Jay Gatsby

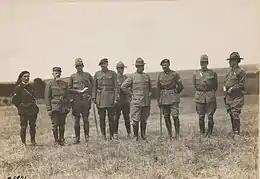
In the original 1925 text, Fitzgerald has Gatsby claim that he served in the U.S. 16th Infantry Regiment (pictured above) of the 1st Division. Fitzgerald subsequently revised the text and changed the unit to the U.S. 7th Infantry Regiment of the 3rd Division.

In 1917, after the United States' entrance into World War I, Gatsby enlisted as a doughboy in the American Expeditionary Forces. During infantry training at Camp Taylor near Louisville, Kentucky, 27-year-old Gatsby met and fell deeply in love with 18-year-old debutante Daisy Fay. Dispatched to Europe, Gatsby attained the rank of Major in the U.S. 7th Infantry Regiment of the 3rd Division and garnered decorations for extraordinary valor during the Meuse–Argonne offensive in 1918 from every Allied government, including the one of Montenegro, which King Nicholas I gave him the Order of Danilo, to "Major Jay Gatsby For Valour Extraordinary".